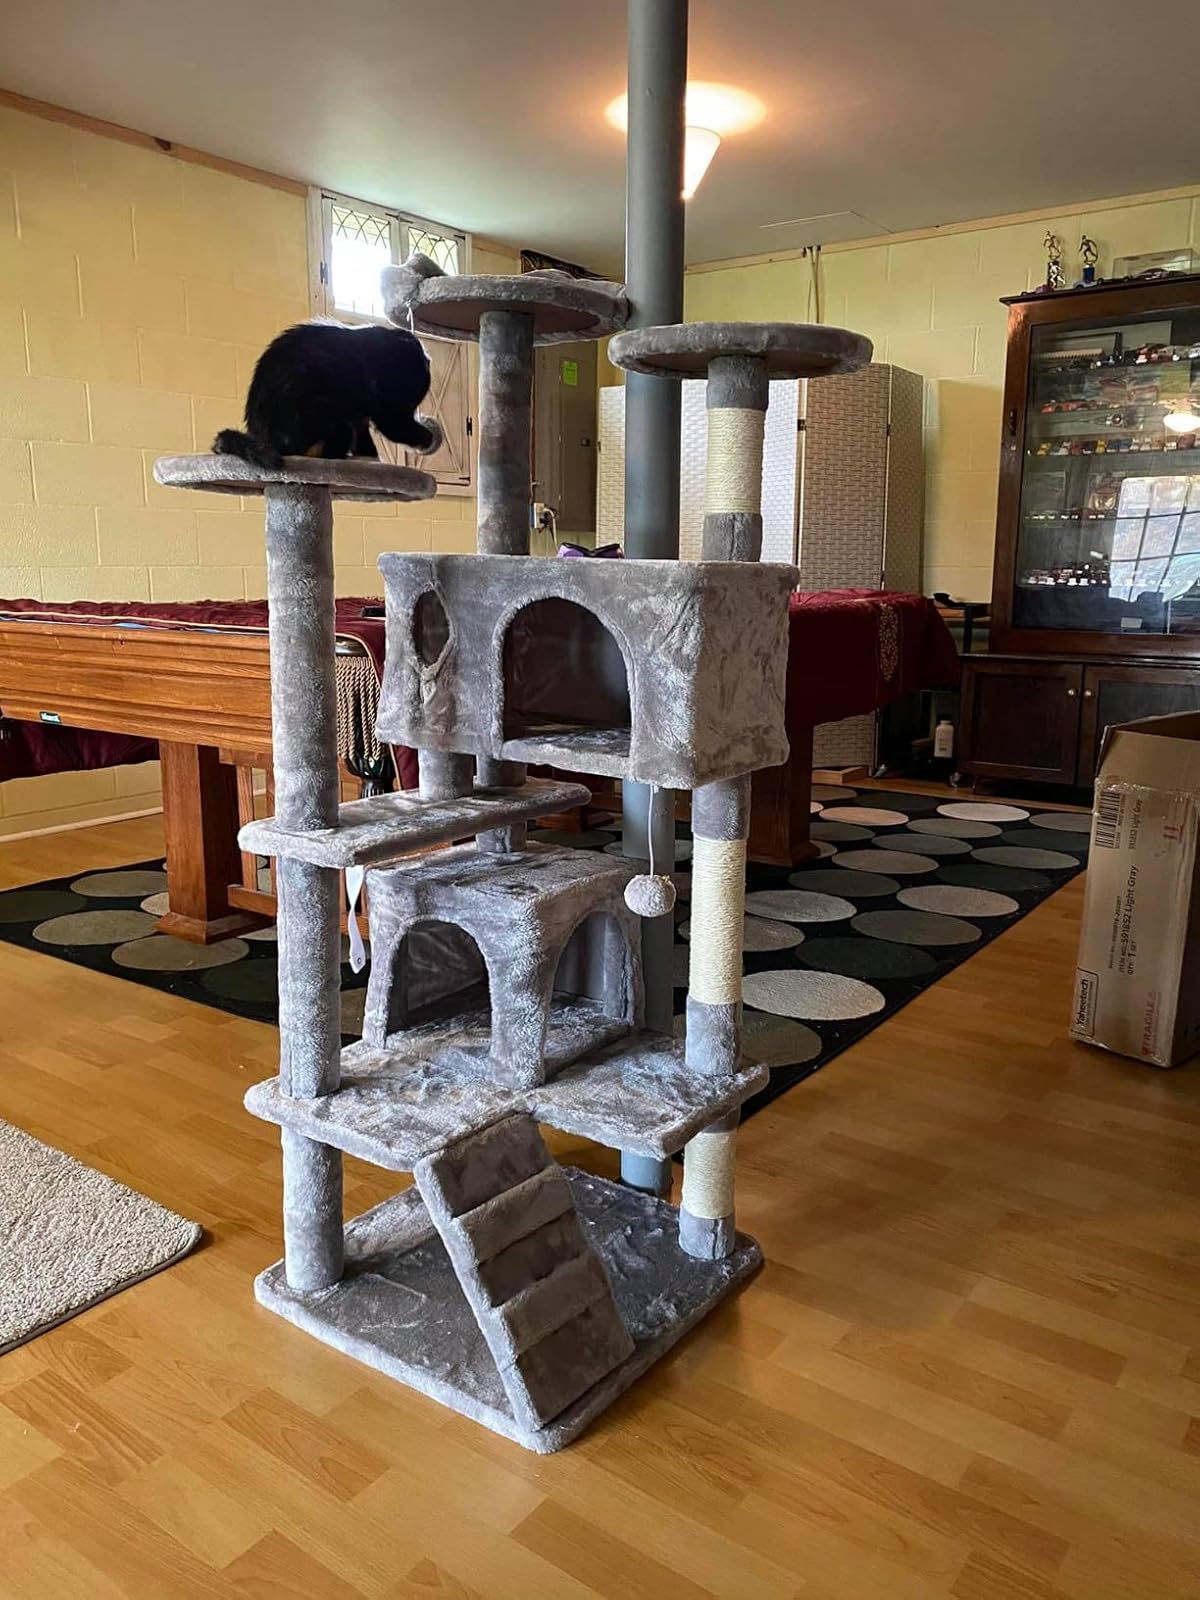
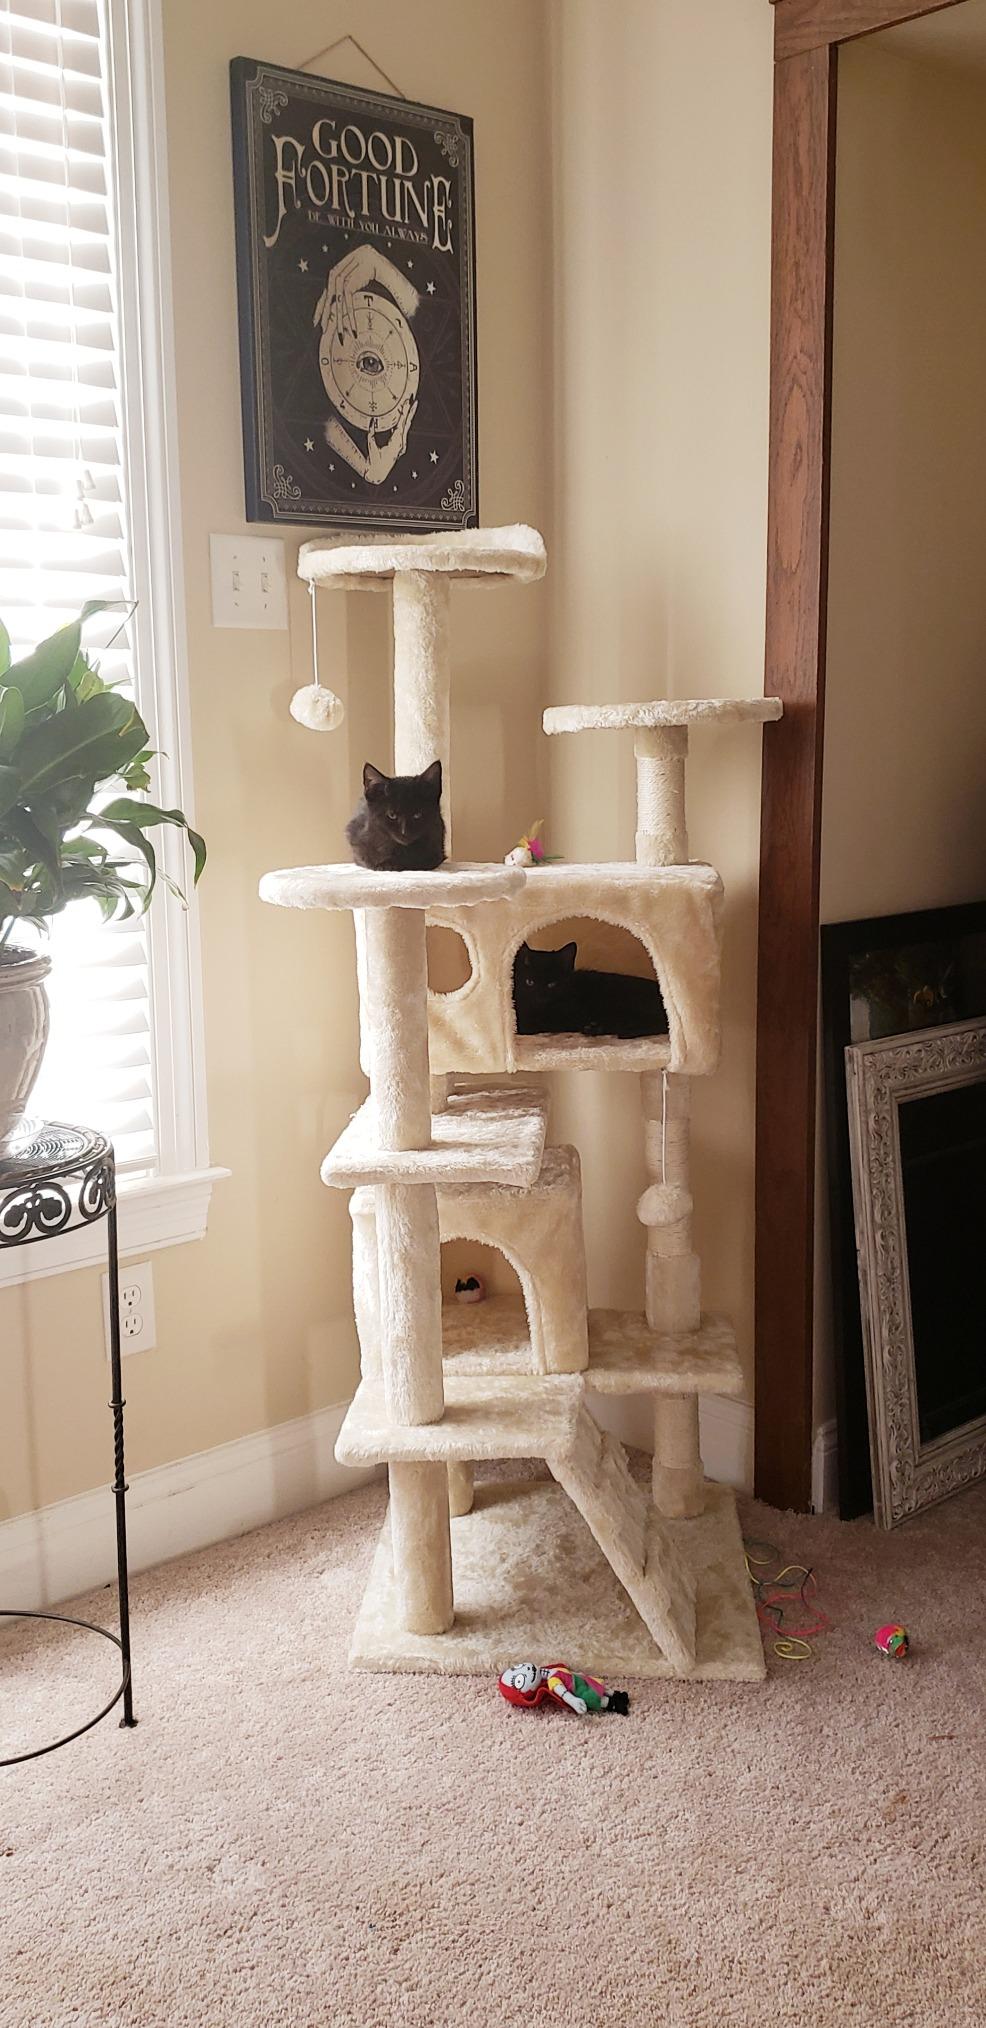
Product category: items_cat tree
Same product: no